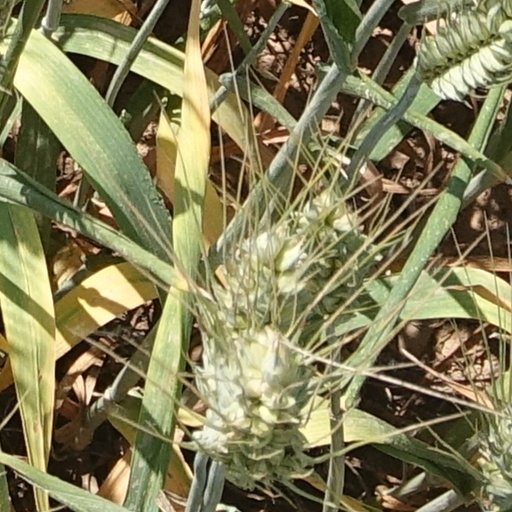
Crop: wheat